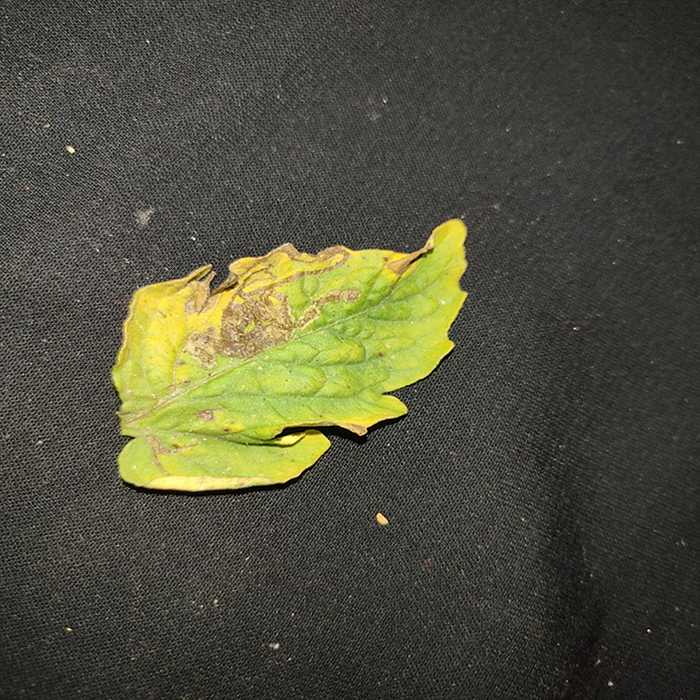
Plant: Tomato
Label: Tomato Bacterial spot